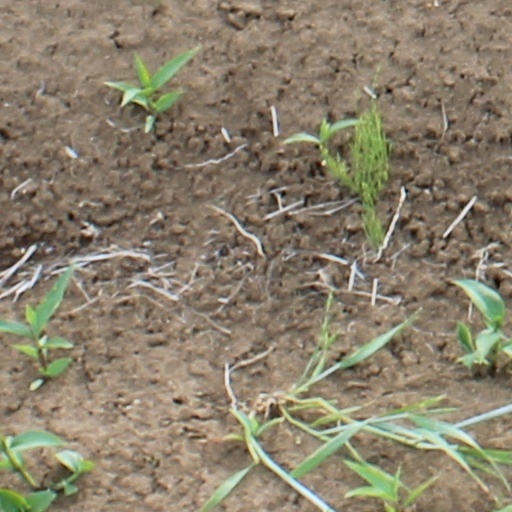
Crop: wheat